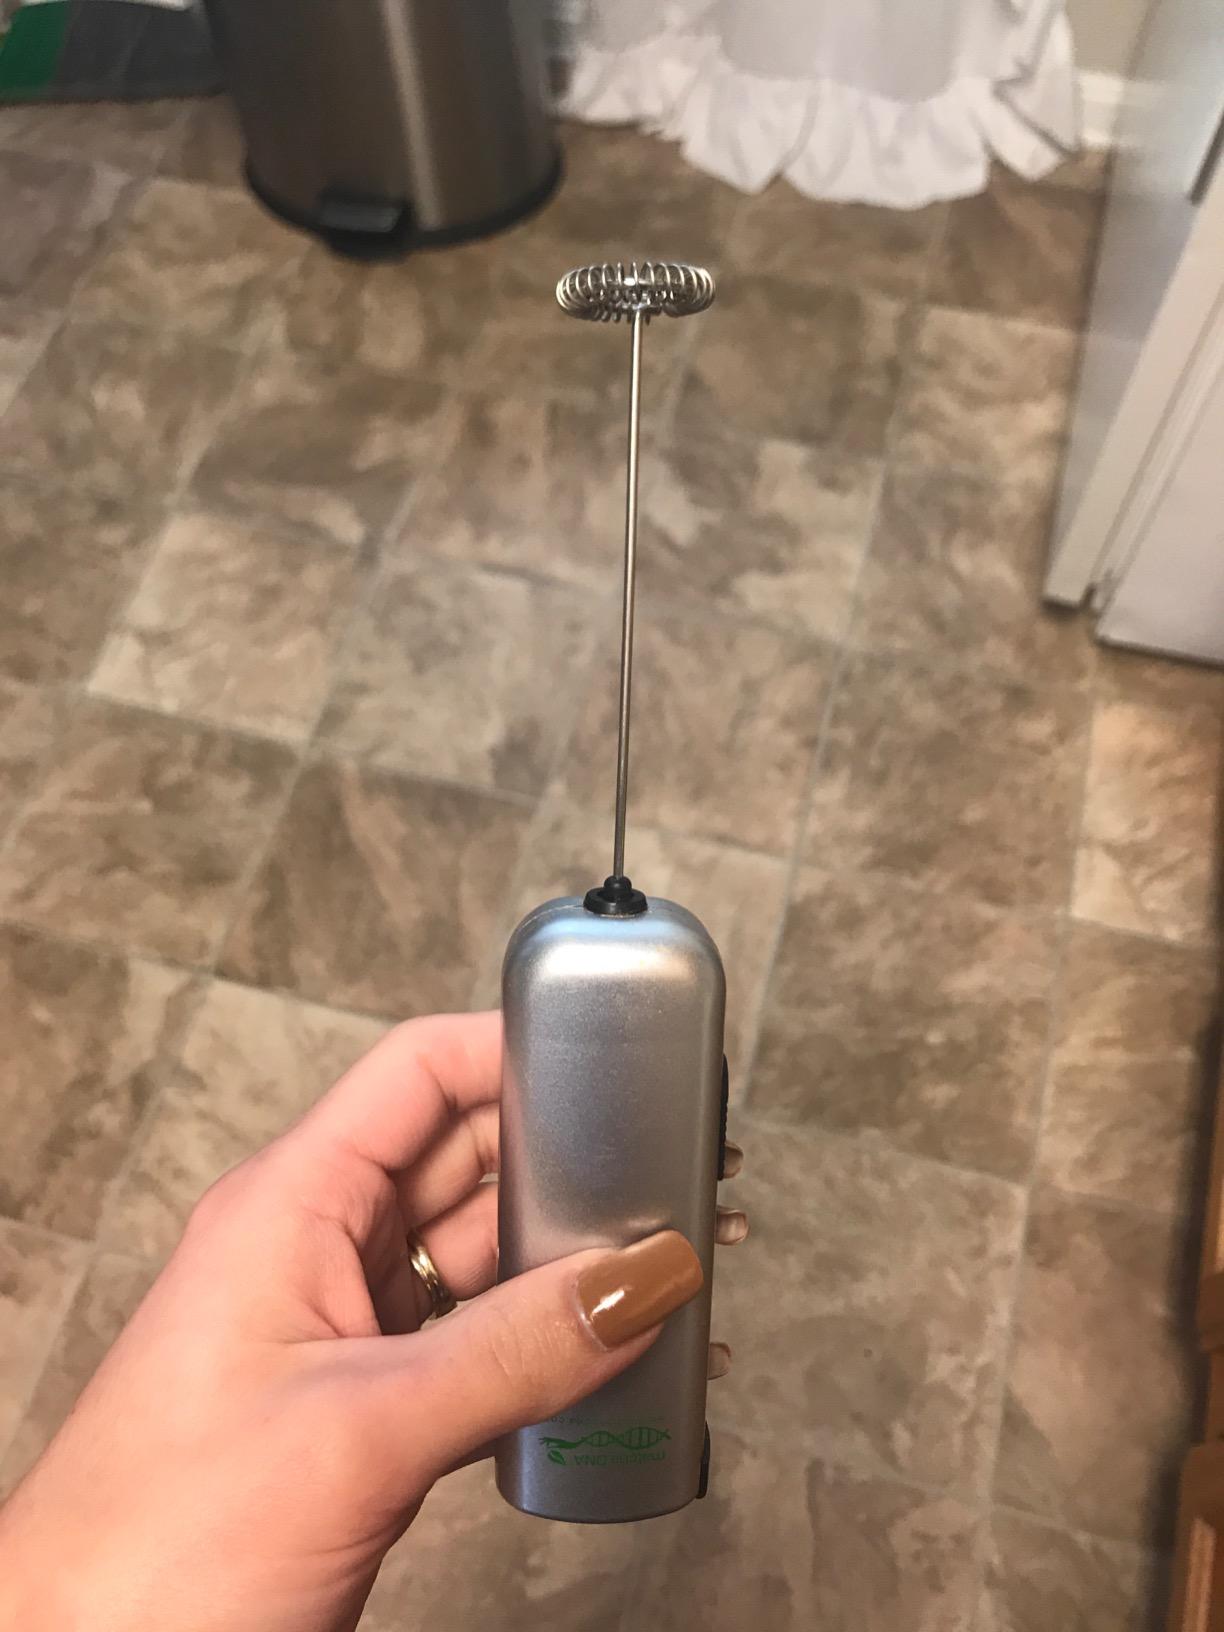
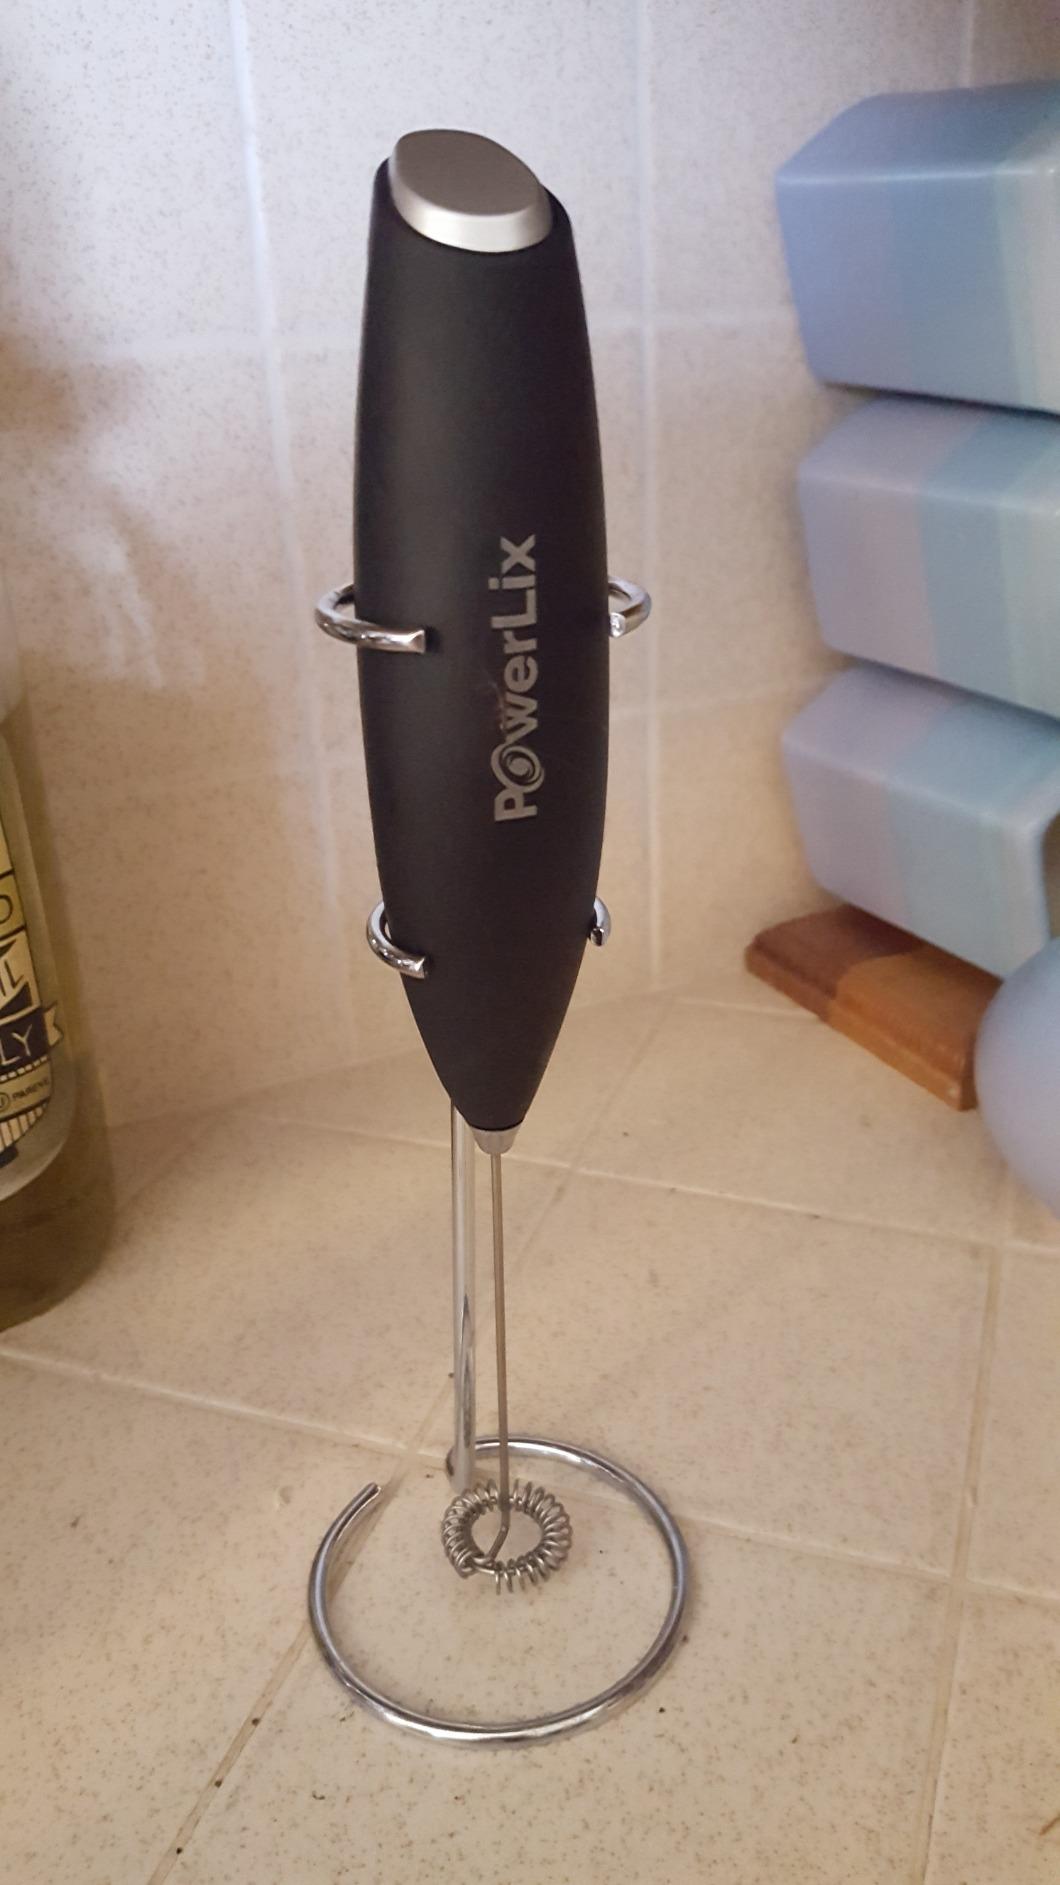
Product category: items_mixer
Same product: no